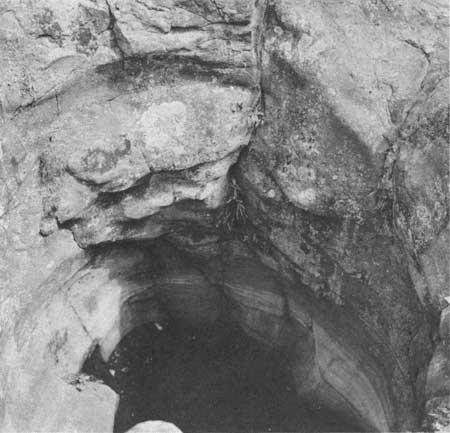
Texture: potholed